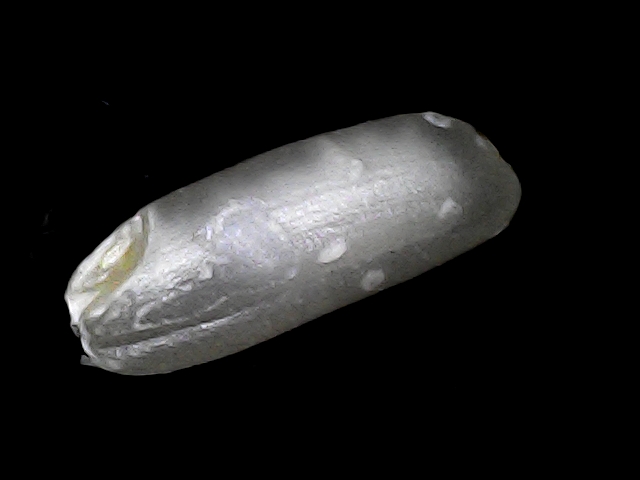
Rice variety: BD49